Super Soccer

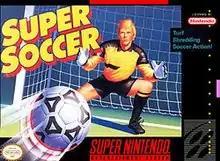
North American box art

Super Soccer, known in Japanese as , is a football (soccer) video game developed by Human Entertainment for the Super Nintendo Entertainment System (SNES) and published by Human Entertainment in Japan and Nintendo internationally. It was released in Japan in 1991 and in North America and Europe in 1992, being a launch title in Europe. It was included on the Nintendo Classic Mini: Super Famicom released in Japan in October 2017 and was initially re-released worldwide on the Nintendo Classics service in September 2019, but was delisted on March 28, 2025.